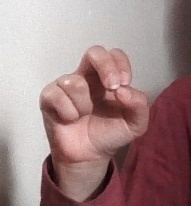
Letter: gaaf